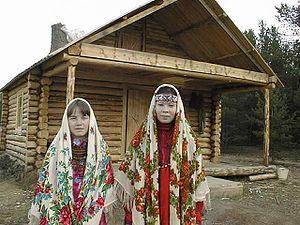
Les peuples finno-ougriens sont un groupe de peuples d'Europe qui parlent des langues finno-ougriennes, tels les peuples finniques et ougriens. Les langues finno-ougriennes ne sont pas apparentées aux langues indo-européennes telles que, notamment, les langues germaniques parlées par les populations germaniques, les langues slaves parlées par les Slaves et les langues romanes par les peuples romans.